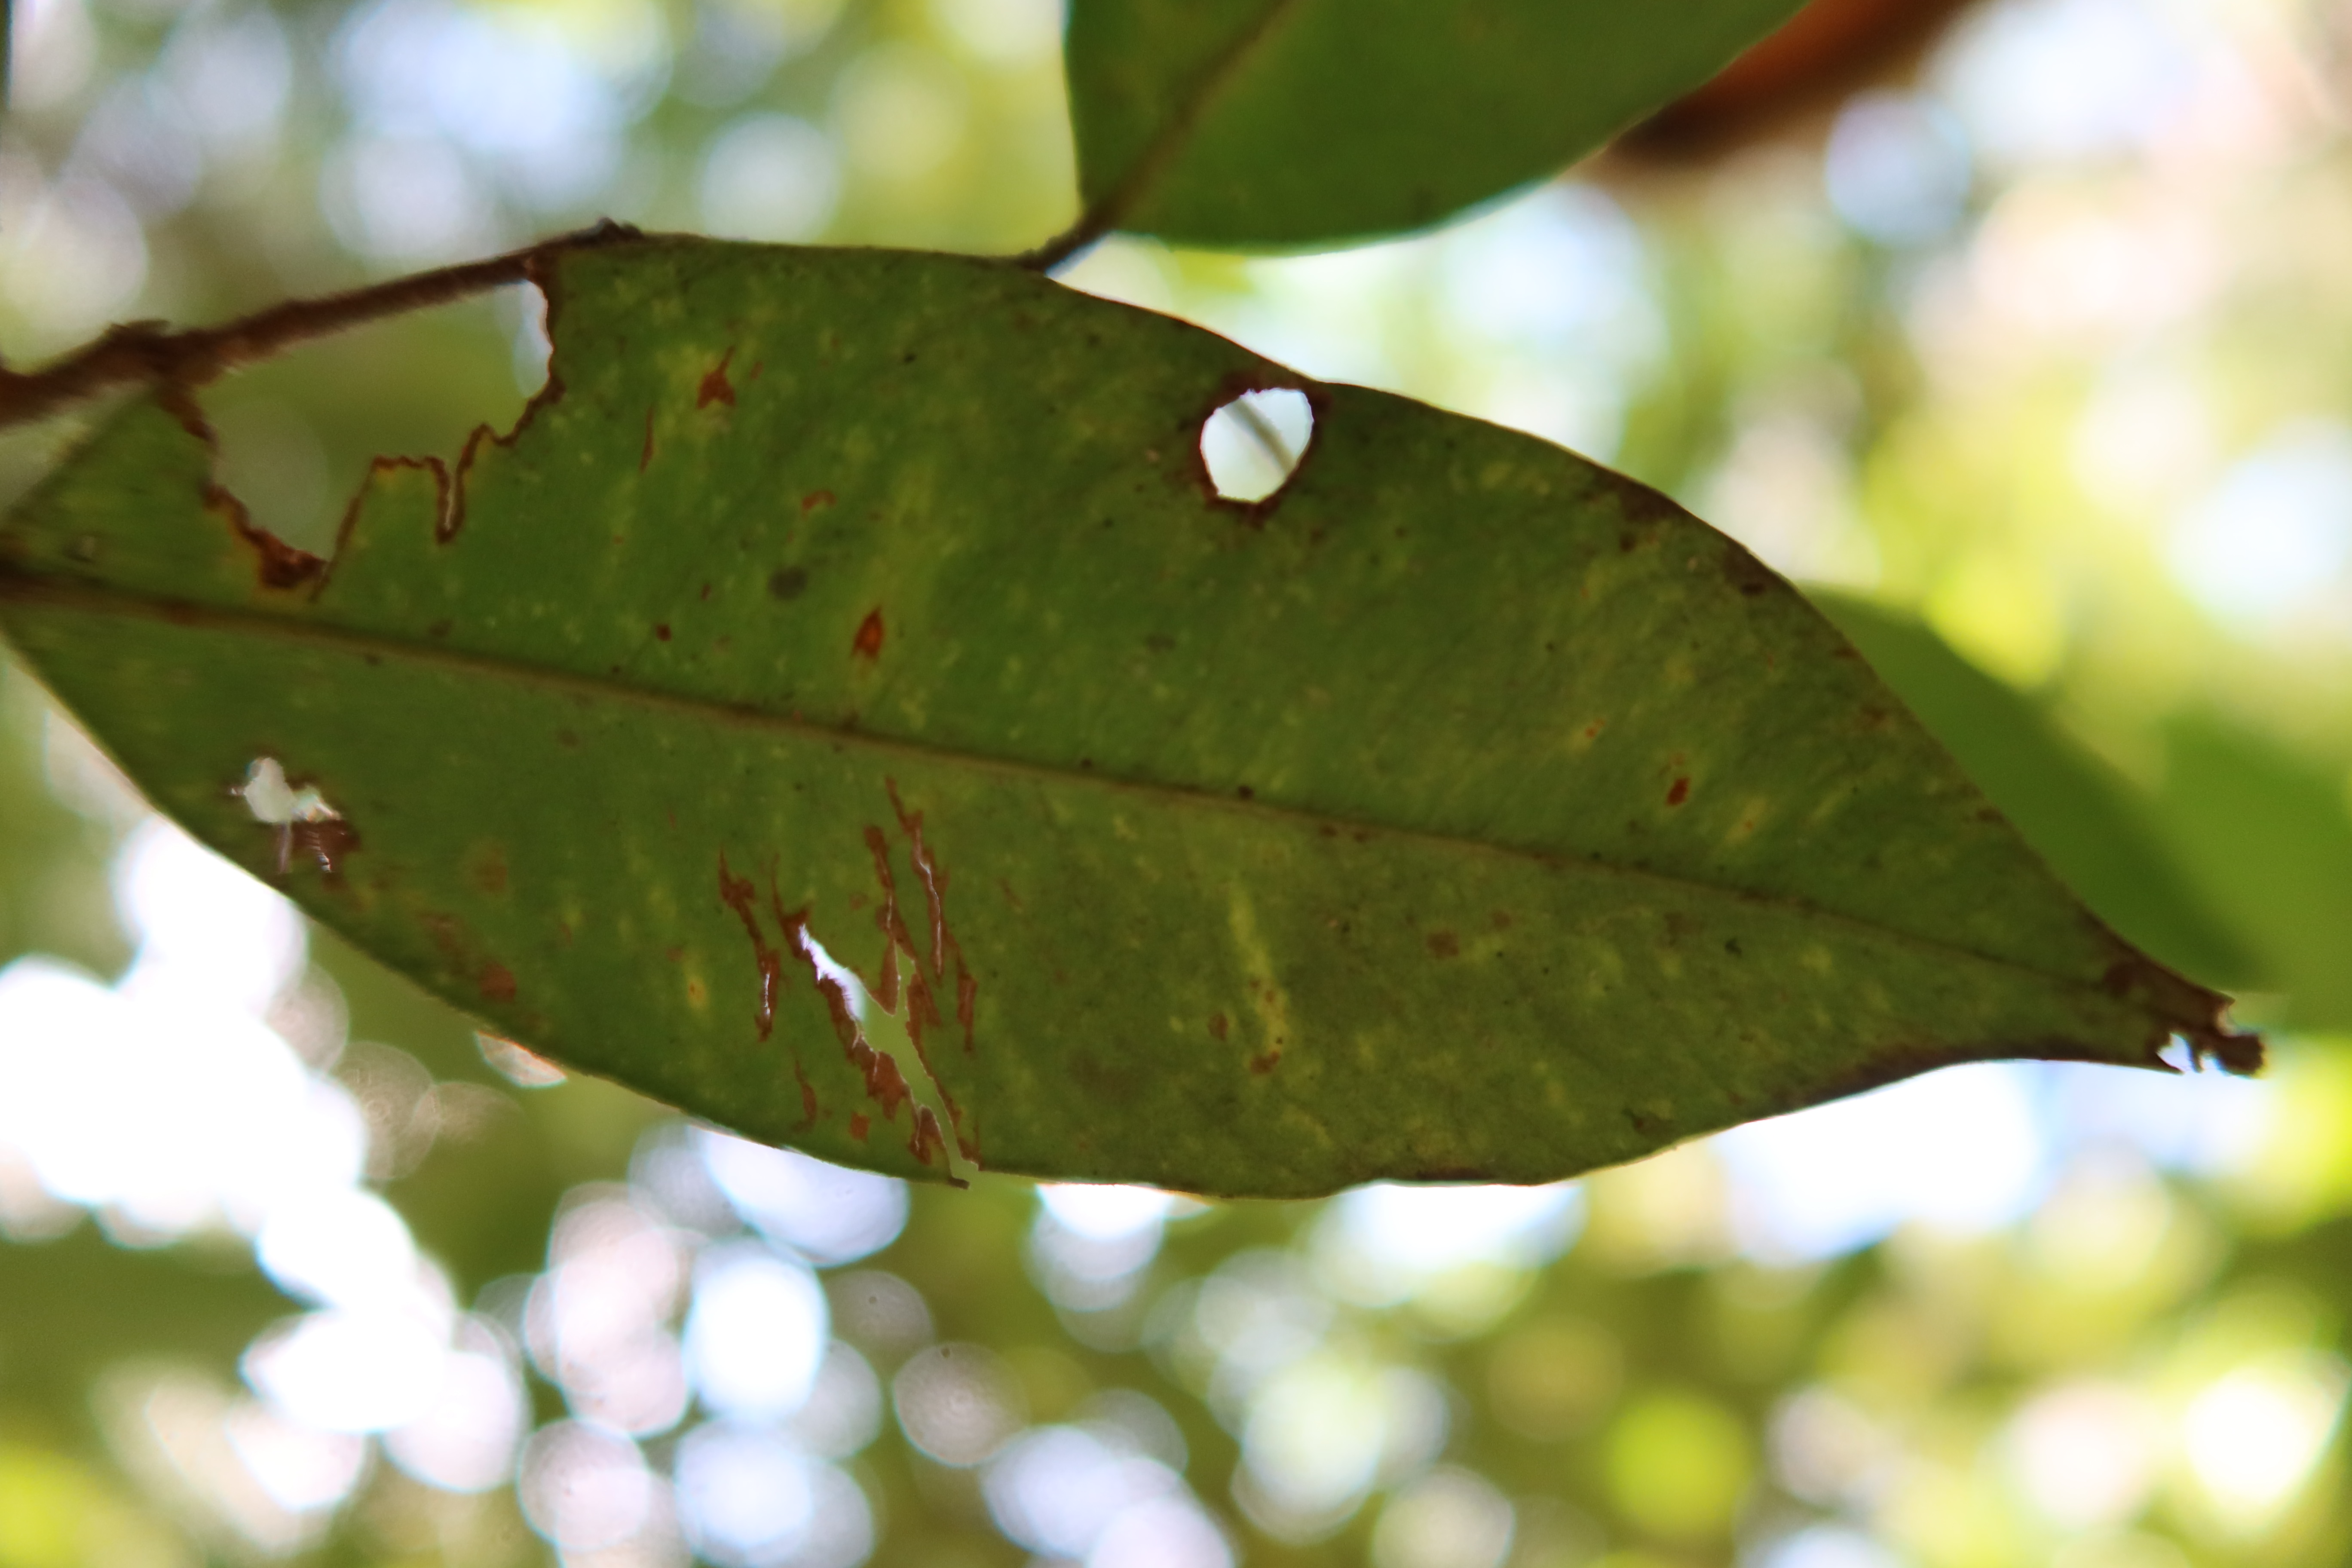
Label: Downy mildew